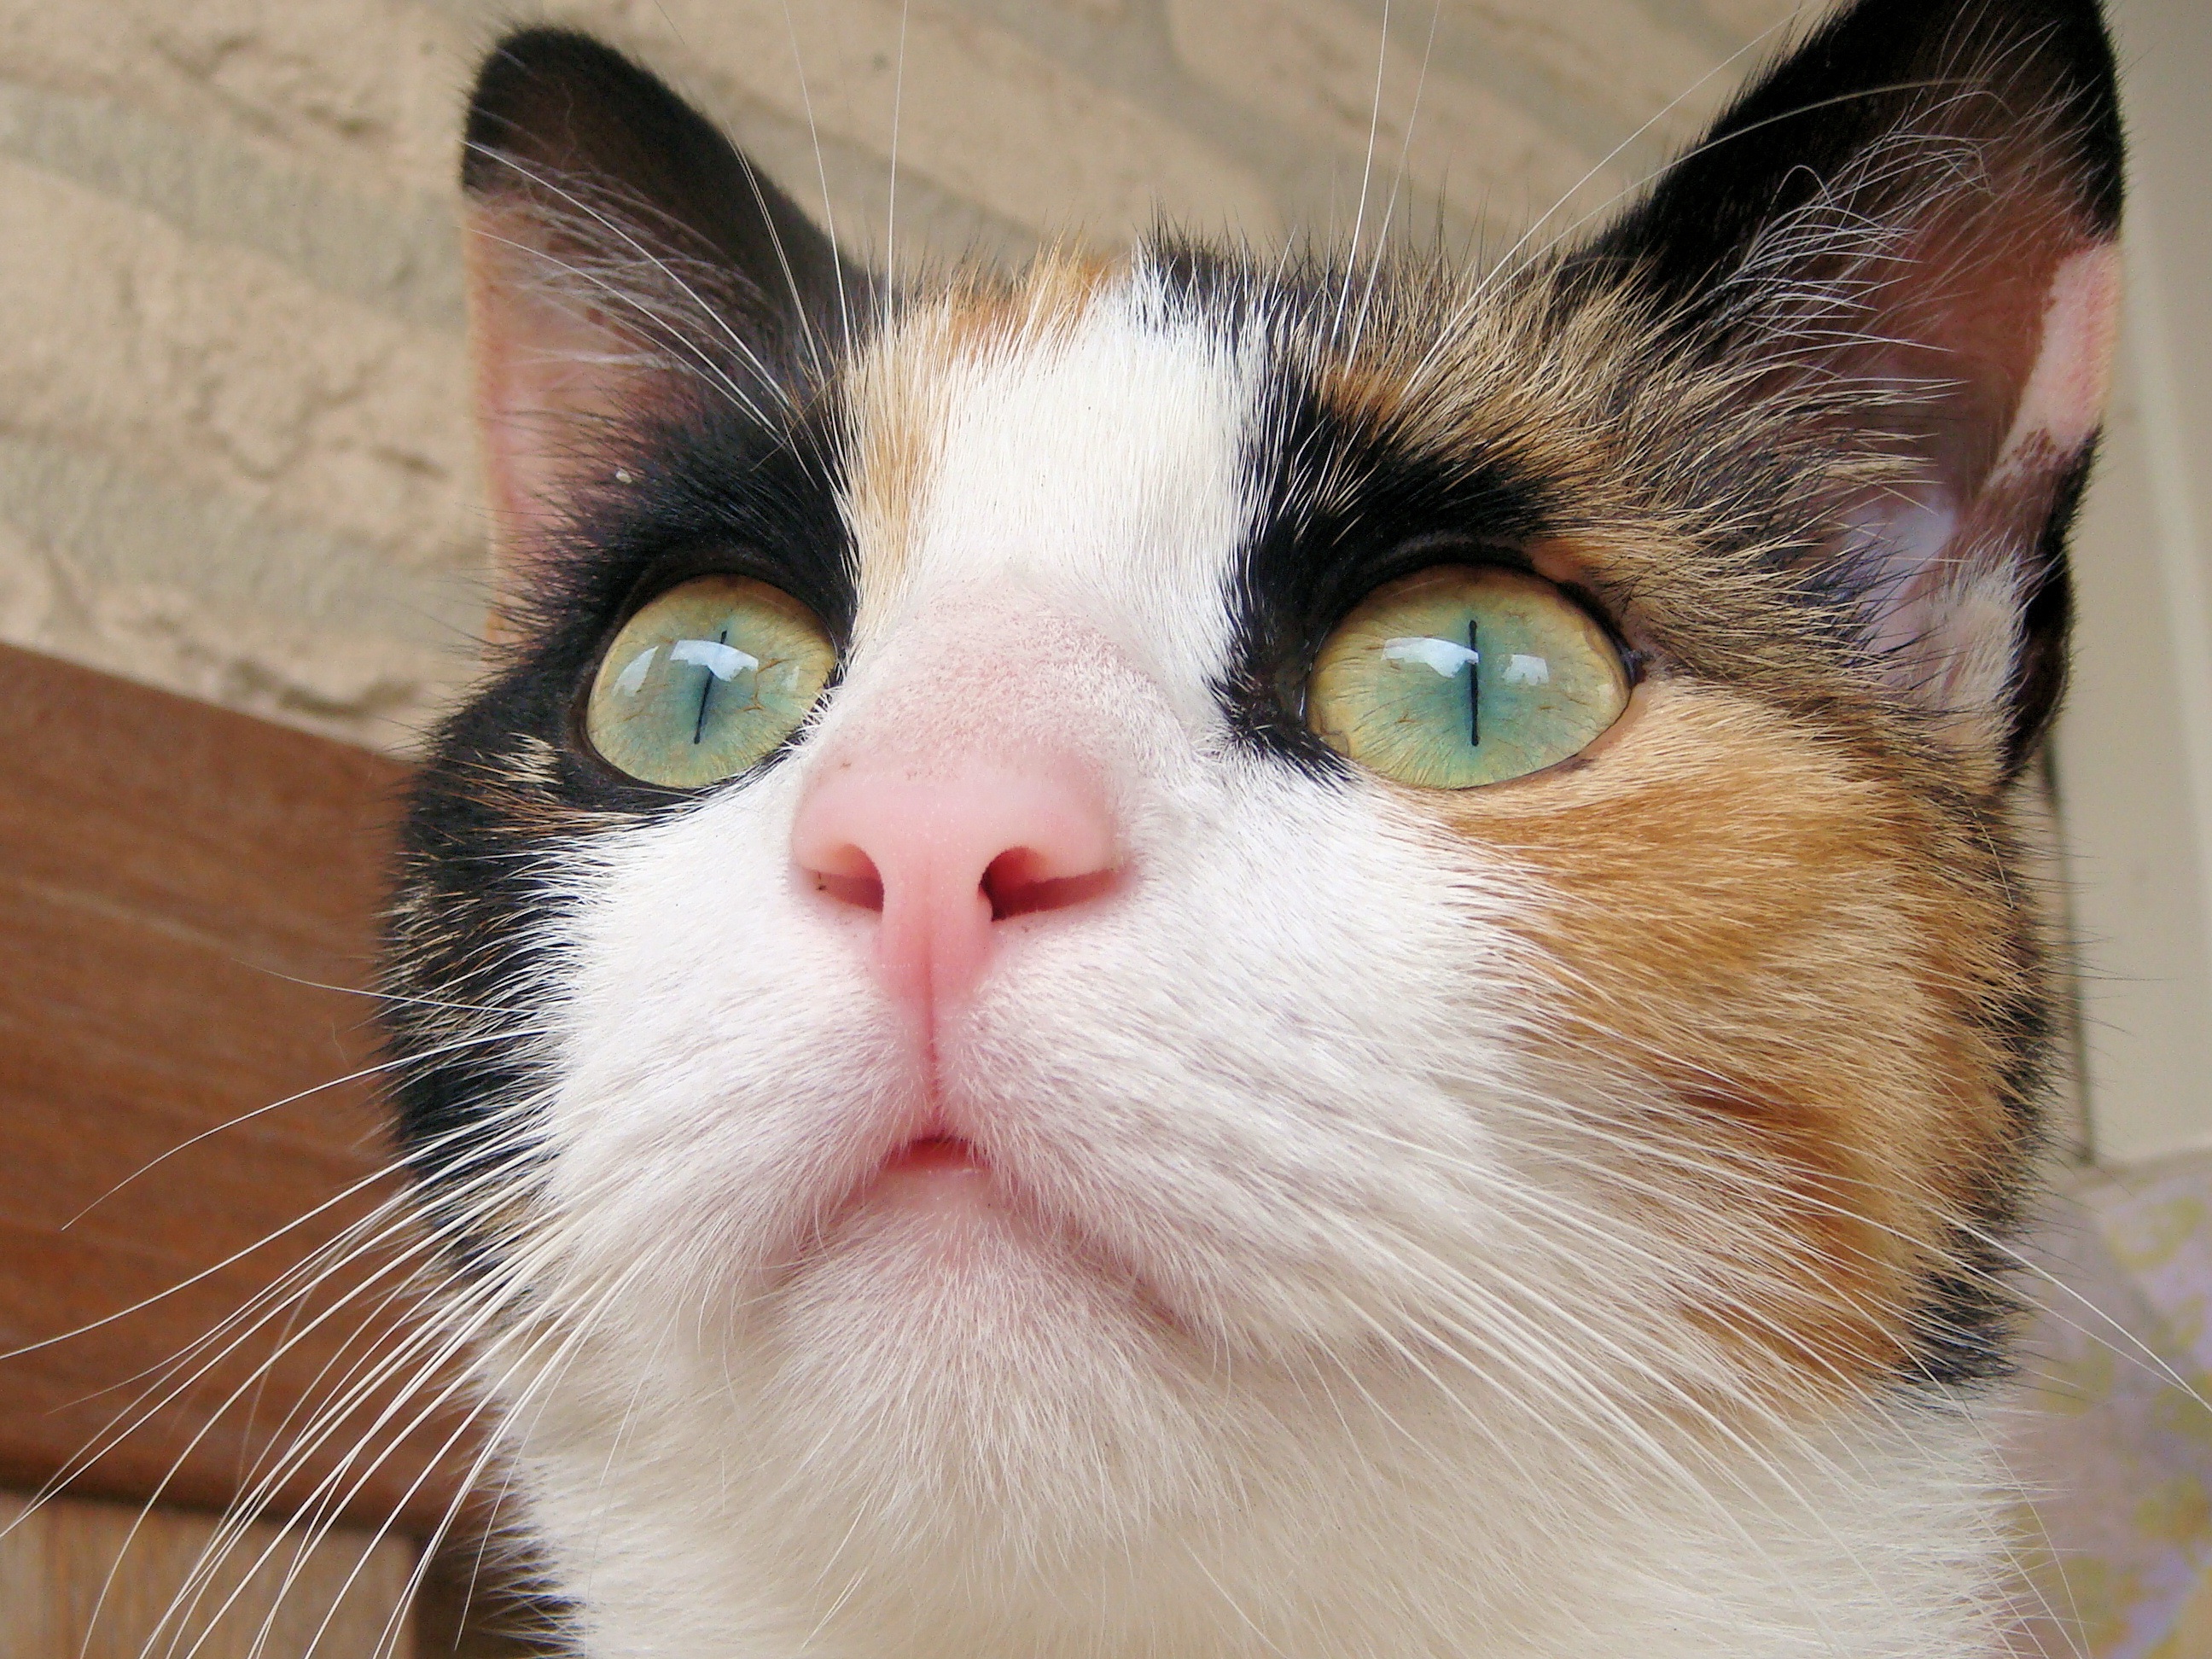
animal, pet, cat, mammal, close up, cats, nose, whiskers, eye, vertebrate, european shorthair, lapjeskat, small to medium sized cats, cat like mammal, domestic short haired cat